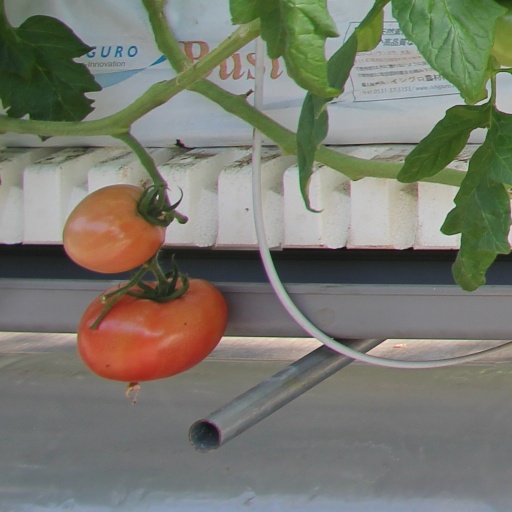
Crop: tomato